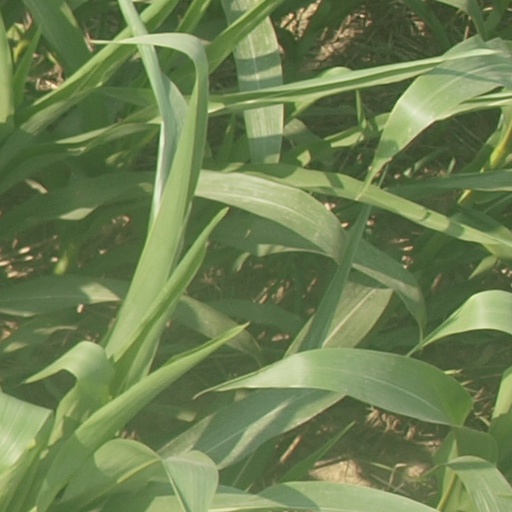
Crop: maize; corn